Kris Wilson (American football)

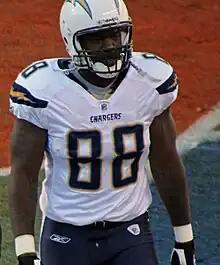
Wilson with the San Diego Chargers in 2011

Kristopher Wilson (born August 22, 1981) is an American former professional football tight end. He was selected by the Kansas City Chiefs in the second round of the 2004 NFL draft. He played college football at Pittsburgh. Wilson was also a member of the Philadelphia Eagles, San Diego Chargers, and Baltimore Ravens.